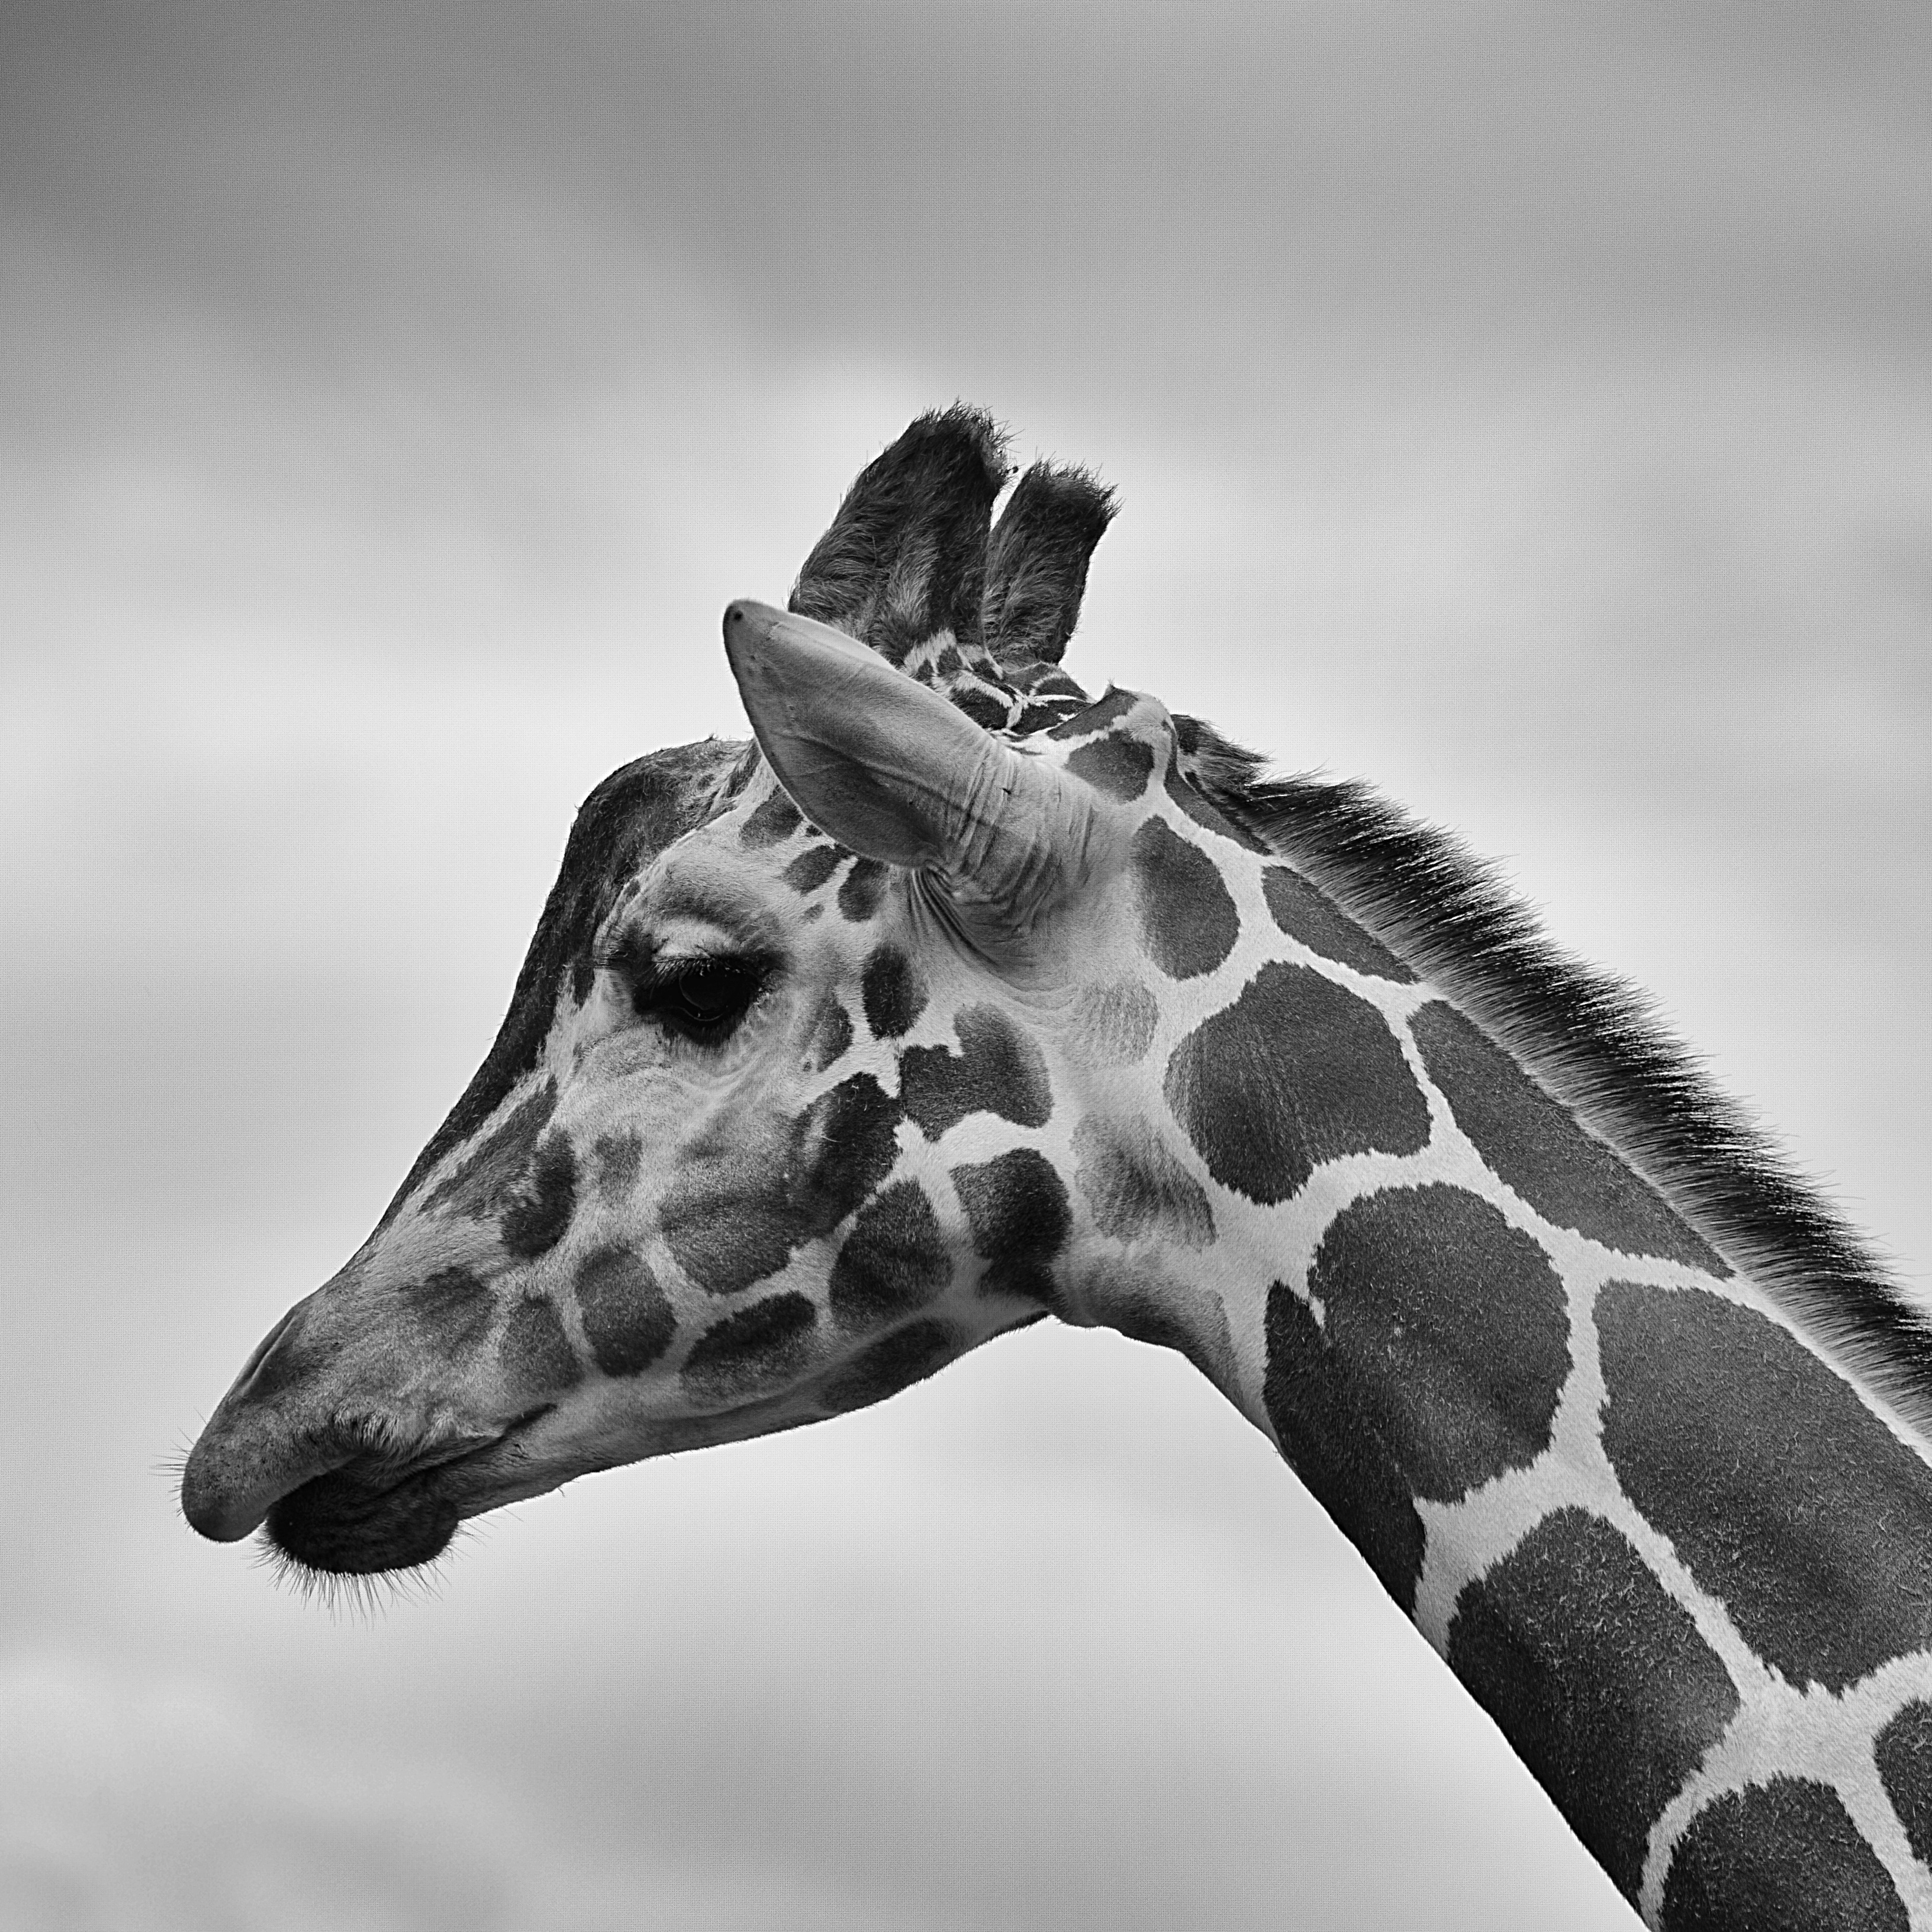
black and white, photography, animal, profile, wildlife, africa, mammal, monochrome, fauna, close up, giraffe, neck, head, tall, vertebrate, safari, giraffidae, monochrome photography